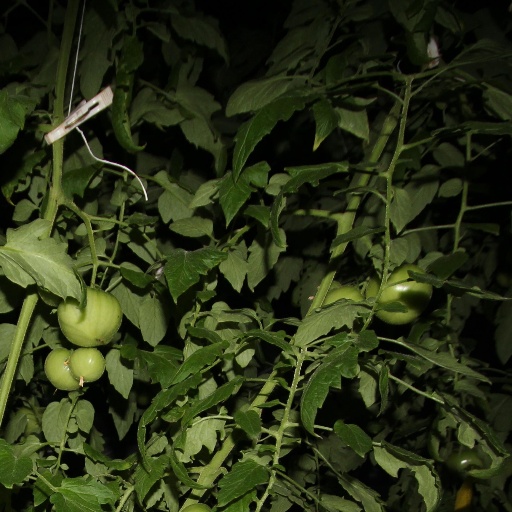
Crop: tomato